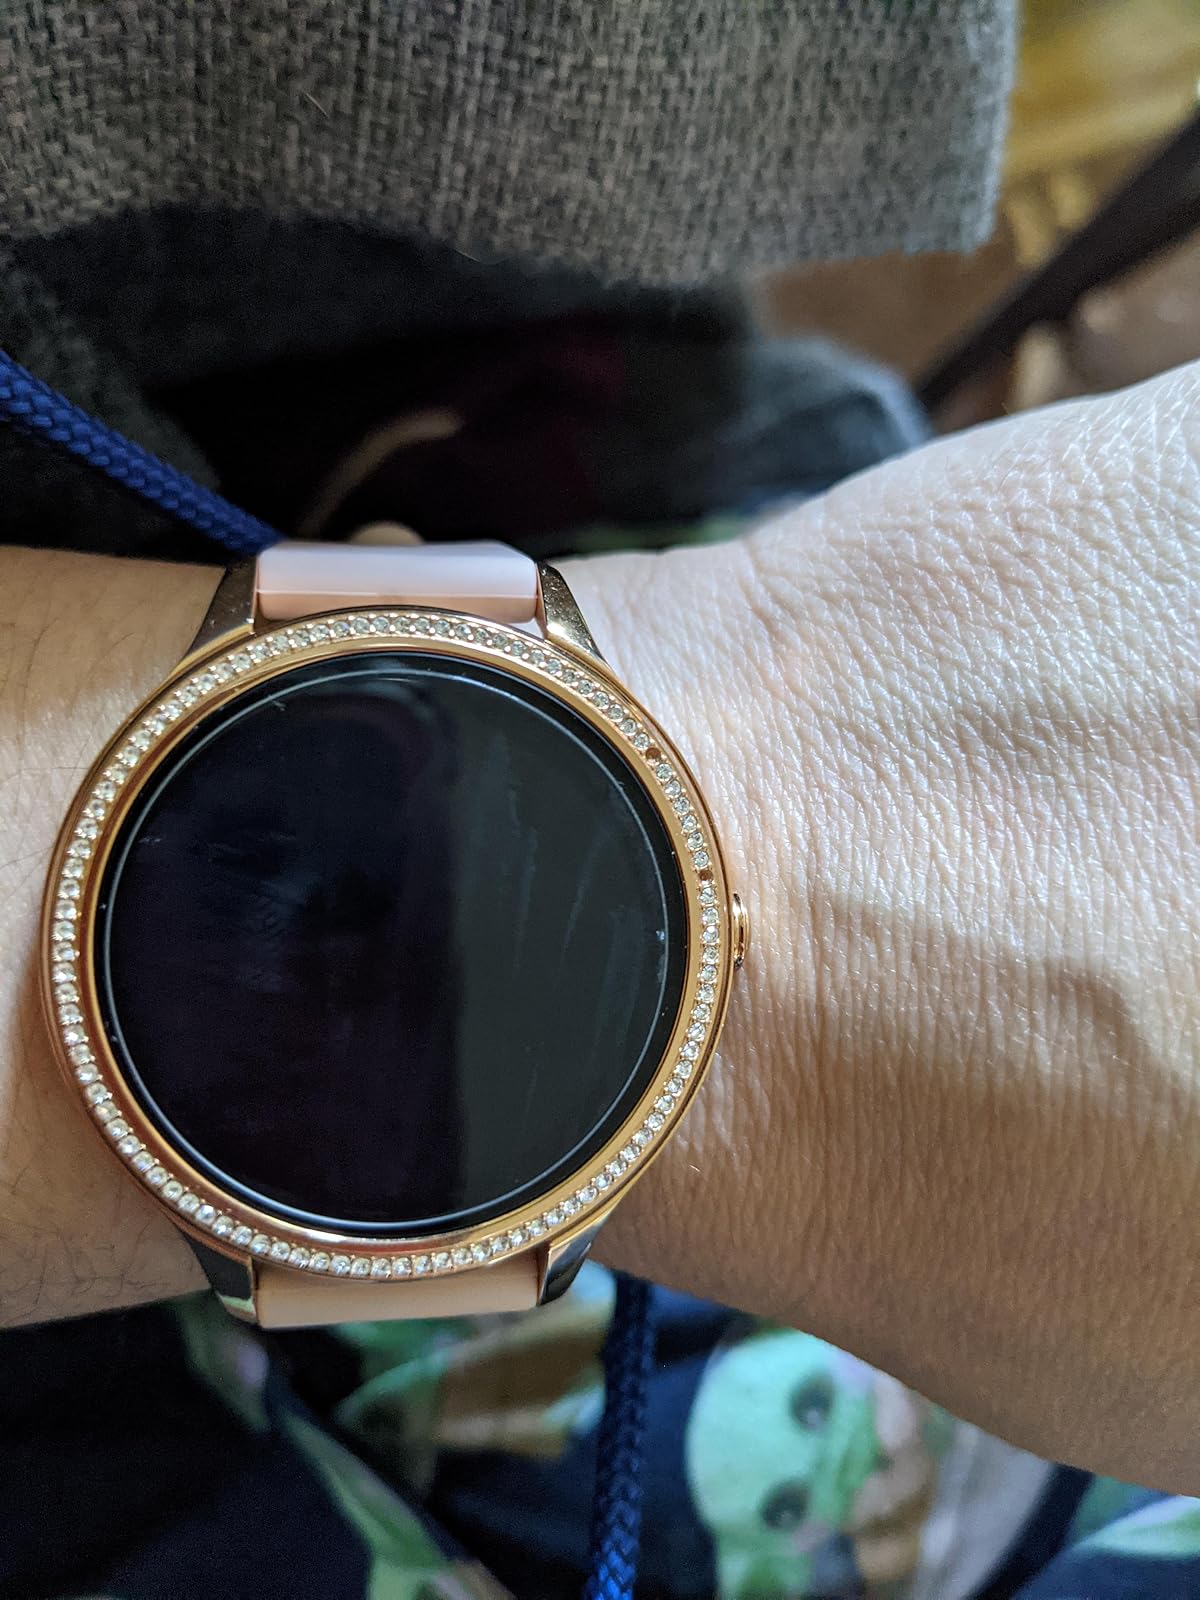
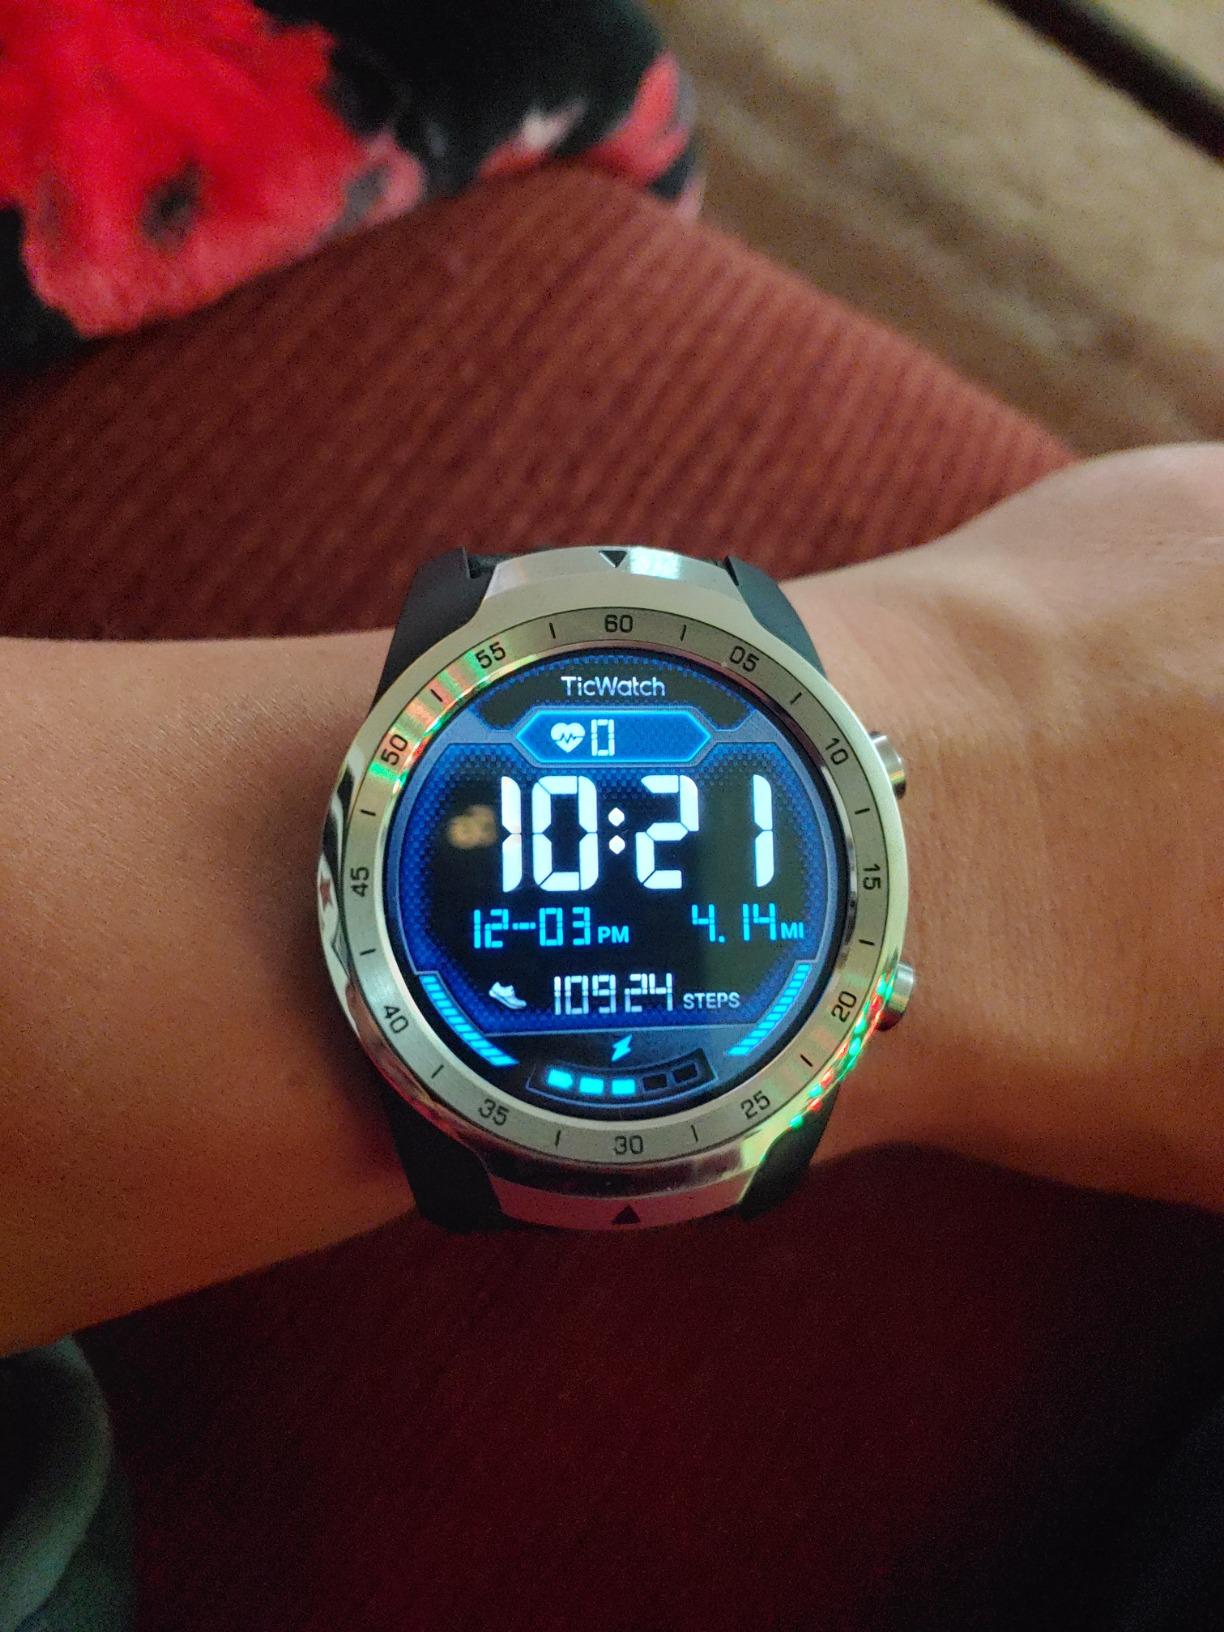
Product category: smartwatch
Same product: no